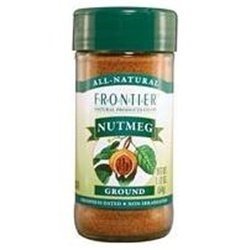
Item Name: Nutmeg,Ground
Value: 1.0
Unit: Count

Price: 52.935